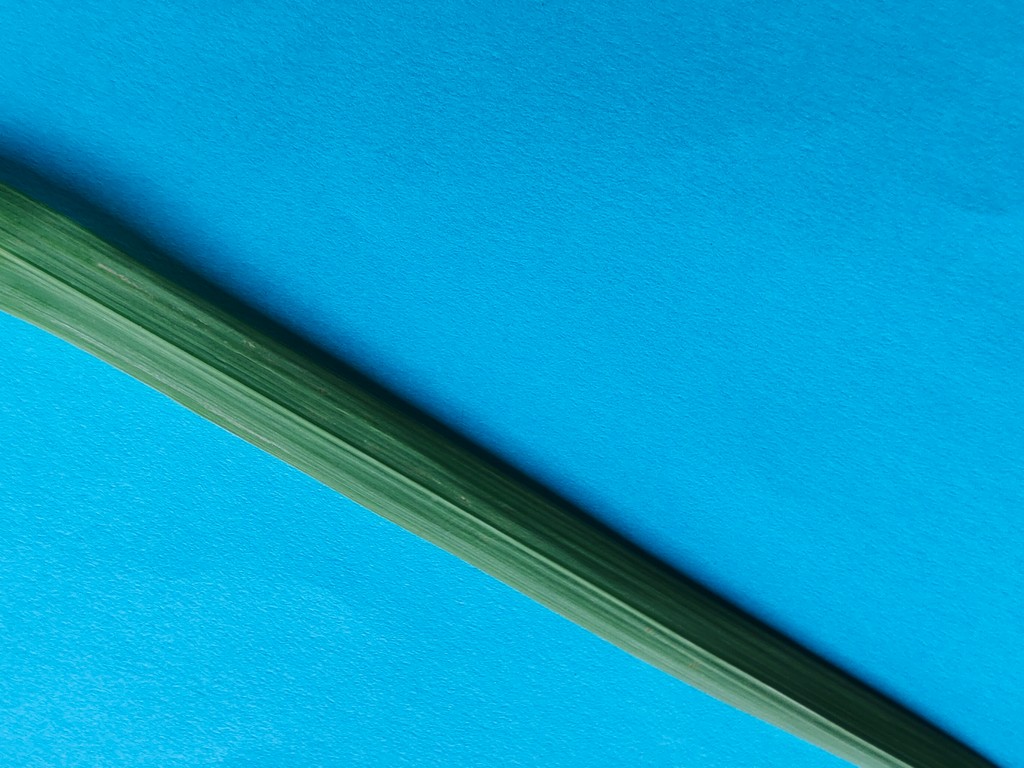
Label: Healthy